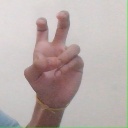
अक्षर: ई